List of UK top-ten singles in 1991

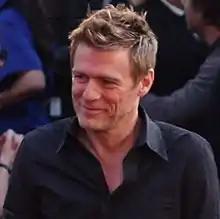
Bryan Adams not only achieved the biggest-selling single of 1991 with "(Everything I Do) I Do It for You", but also spent a record sixteen consecutive weeks at number-one with the song.

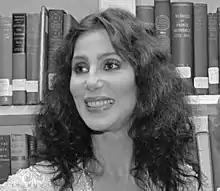
Cher had the third best selling single of the year, "The Shoop Shoop Song (It's in His Kiss)", which featured in the film "Mermaids", which spent five weeks at number-one. She also reached number ten in July with "Love and Understanding".

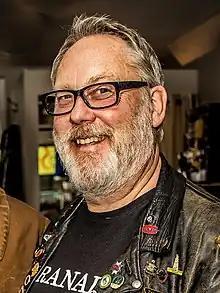
Vic Reeves (real name Jim Moir) (pictured in 2019) had two top 10 entries in 1991, including his cover version of "Dizzy", a collaboration with The Wonder Stuff, which spent two weeks at number-one in November.

The UK Singles Chart is one of many music charts compiled by the Official Charts Company that calculates the best-selling singles of the week in the United Kingdom. Before 2004, the chart was only based on the sales of physical singles. This list shows singles that peaked in the Top 10 of the UK Singles Chart during 1991, as well as singles which peaked in 1990 and 1992 but were in the top 10 in 1991. The entry date is when the single appeared in the top 10 for the first time (week ending, as published by the Official Charts Company, which is six days after the chart is announced).